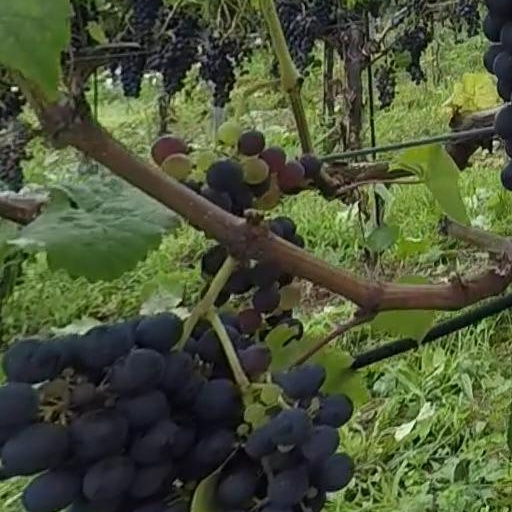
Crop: grape